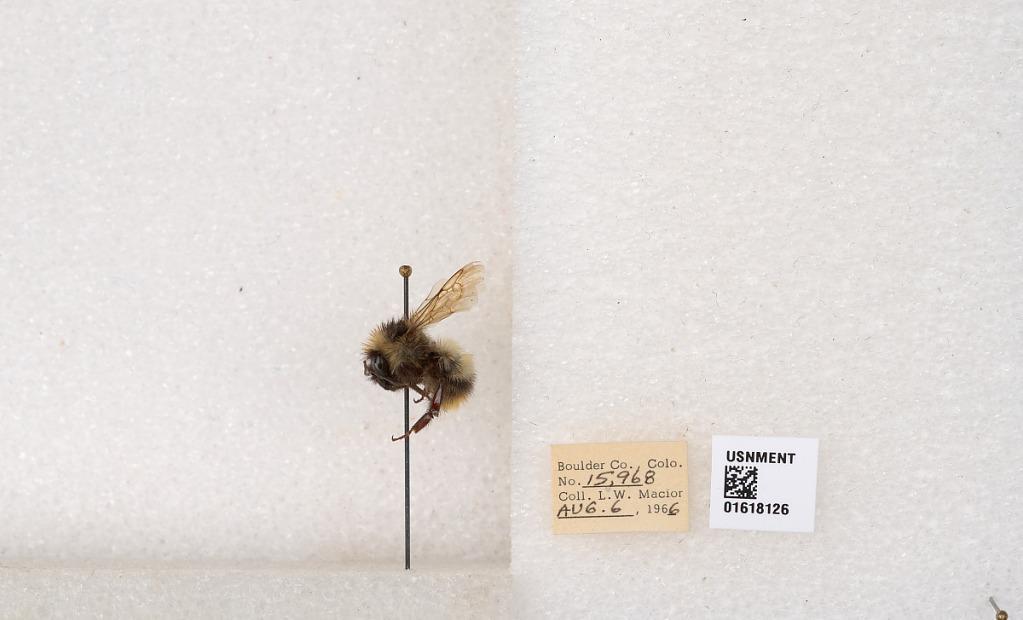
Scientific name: Bombus kirbyellus
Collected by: L. Macior
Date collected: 1966-8-6
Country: United States
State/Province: Colorado
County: Boulder
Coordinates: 40.0925, -105.358